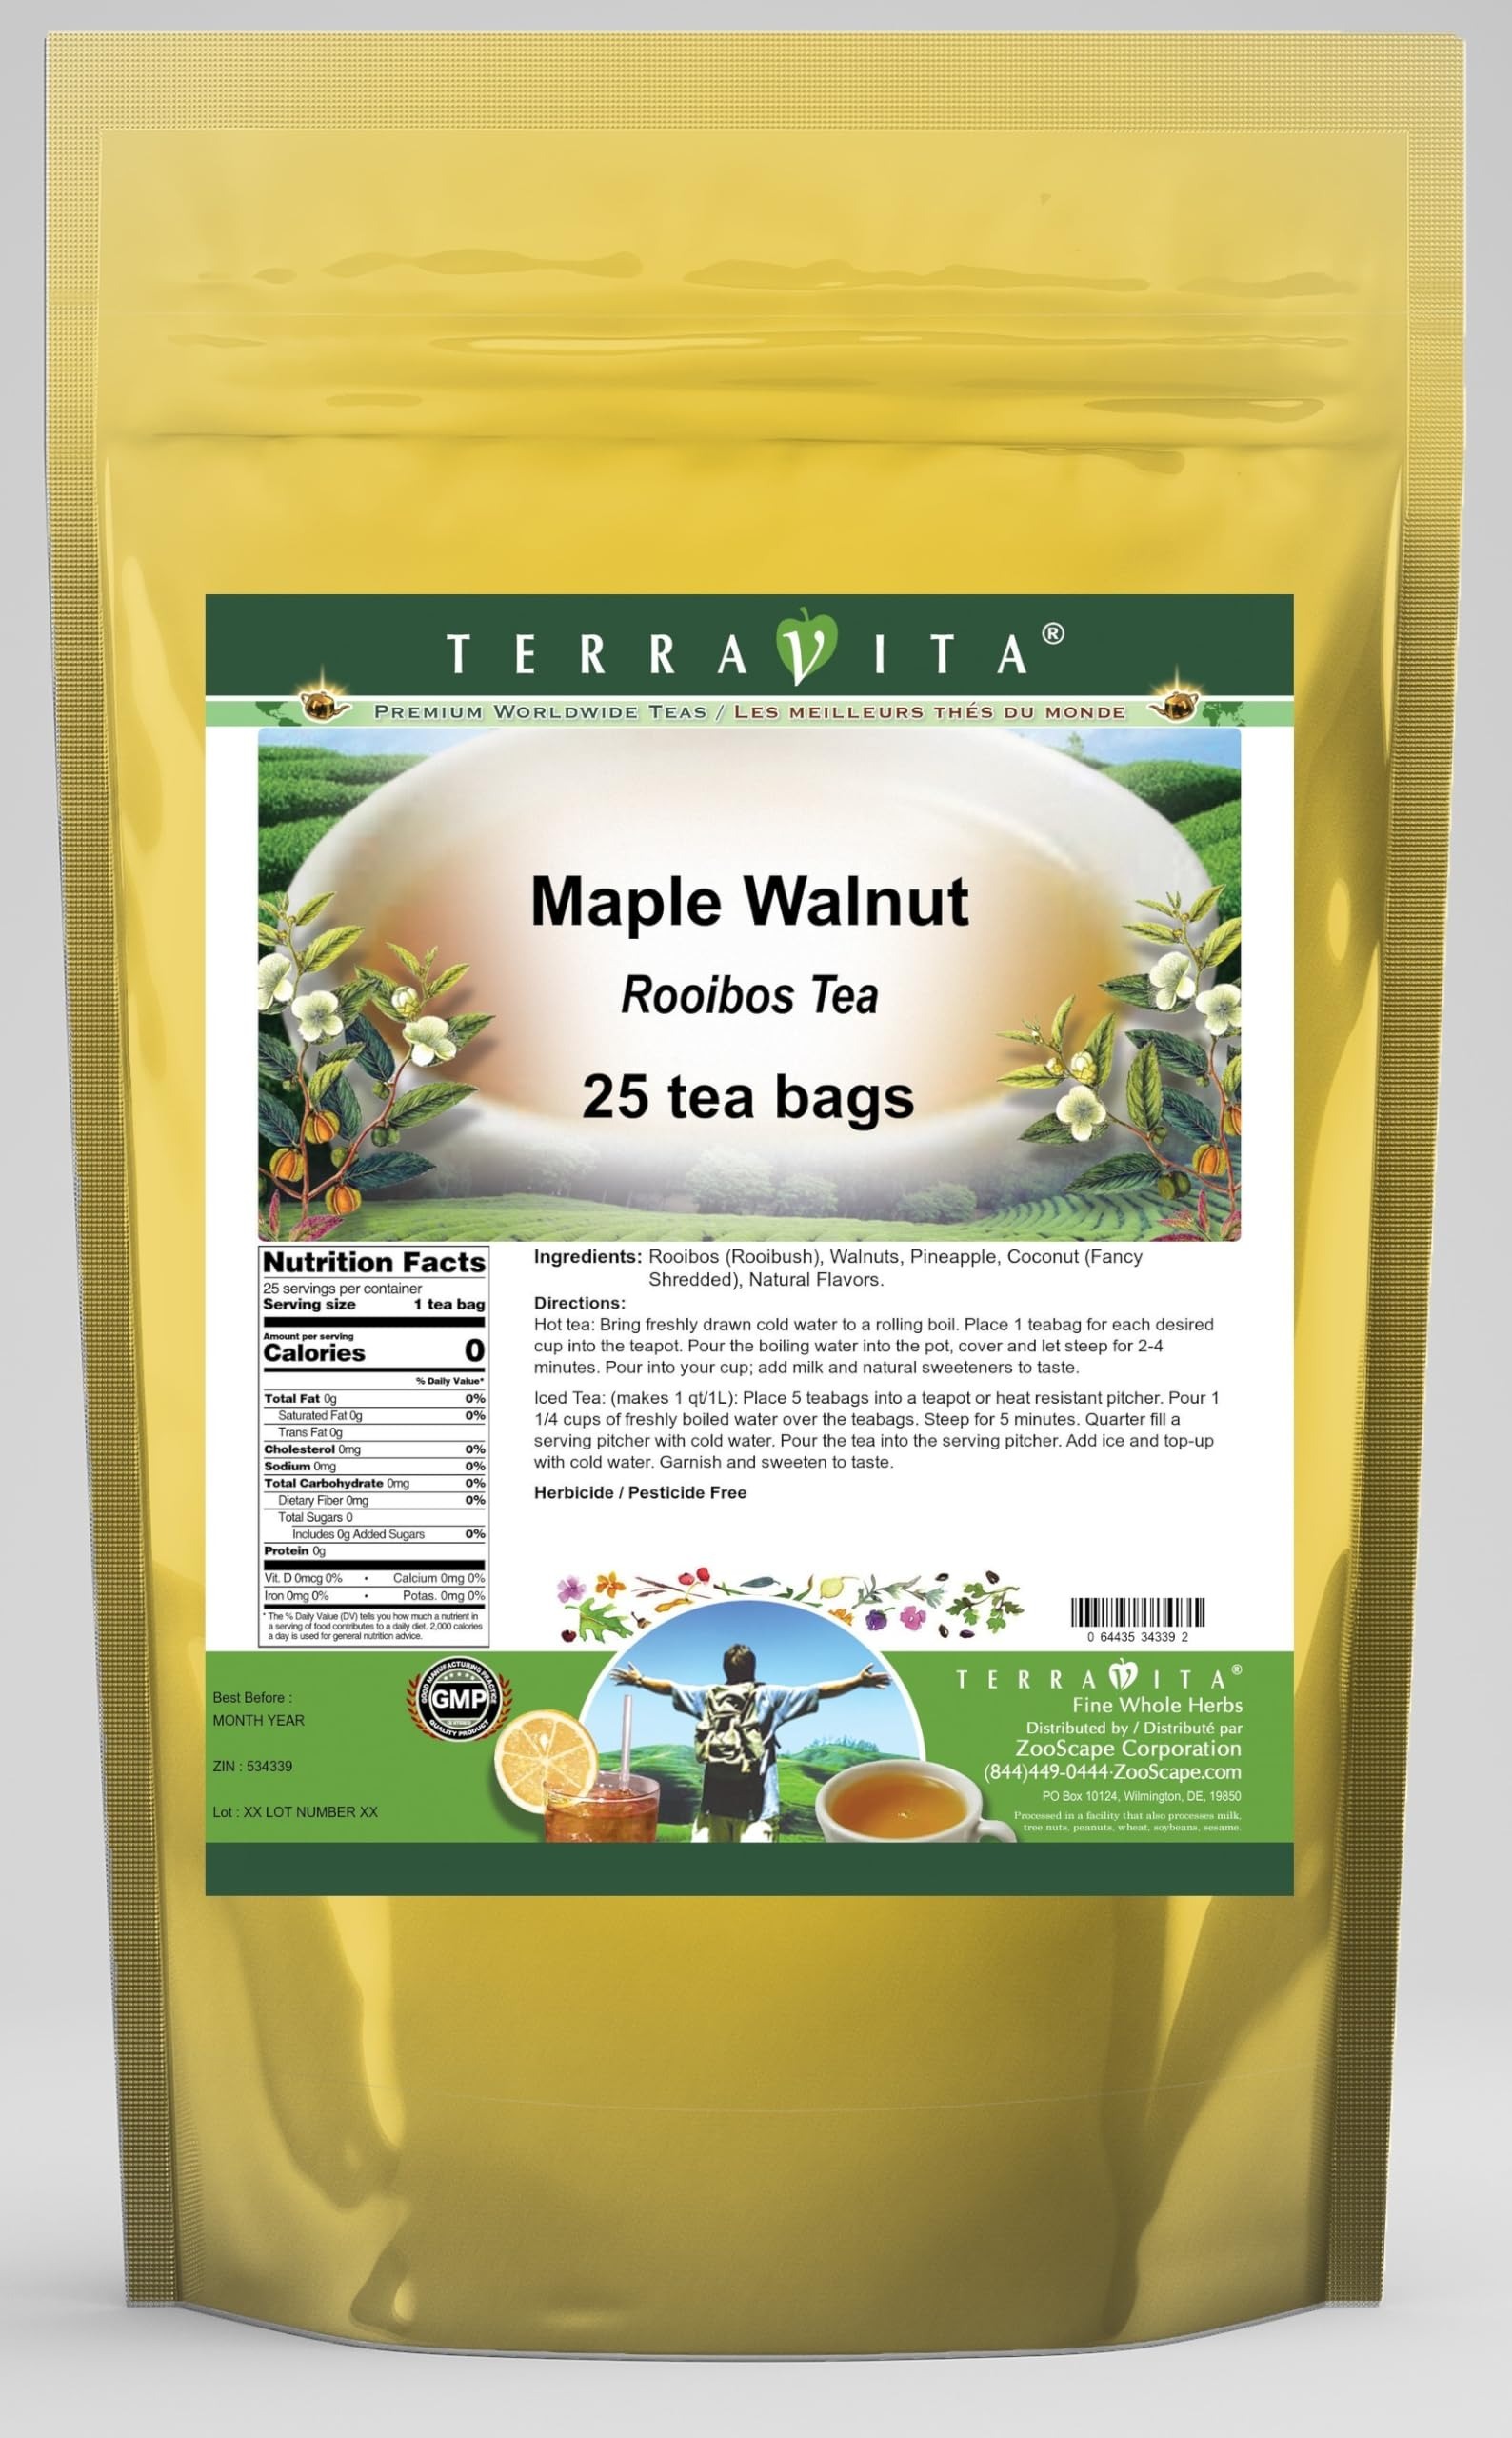
Item Name: Maple Walnut Rooibos Tea (25 tea bags, ZIN: 534339)
Bullet Point 1: Our Maple Walnut Rooibos Tea is a delightful flavored Rooibos tea with Walnuts, Pineapple and Coconut that you will really enjoy! The unique Maple Walnut aroma and taste is a delight! - Ingredients: Rooibos tea, Walnuts, Pineapple, Coconut and Natural Maple Walnut Flavor.
Bullet Point 2: No fillers.
Bullet Point 3: Manufacturer: TerraVita
Bullet Point 4: Size: 25 tea bags
Bullet Point 5: Rooibos Tea Bags - Packed in a convenient upright pouch!
Product Description: Our Maple Walnut Rooibos Tea is a delightful flavored Rooibos tea with Walnuts, Pineapple and Coconut that you will really enjoy! The unique Maple Walnut aroma and taste is a delight! - Ingredients: Rooibos tea, Walnuts, Pineapple, Coconut and Natural Maple Walnut Flavor. - Hot tea brewing method: Bring freshly drawn cold water to a rolling boil. Place 1 teabag for each desired cup into the teapot. Pour the boiling water into the pot, cover and let steep for 2-4 minutes. Pour into your cup; add milk and natural sweeteners to taste. - Iced tea brewing method: (to make 1 liter/quart): Place 5 teabags into a teapot or heat resistant pitcher. Pour 1 1/4 cups of freshly boiled water over the teabags. Steep for 5 minutes. Quarter fill a serving pitcher with cold water. Pour the tea into the serving pitcher. Add ice and top-up with cold water. Garnish and sweeten to taste. - TerraVita is an exclusive line of premium-quality, natural source products that use only the finest, purest and most potent ingredients found around the world. TerraVita is hallmarked by the highest possible standards of purity, potency, stability and freshness. All of our products are prepared with the highest elements of quality control, from raw materials through the entire manufacturing process, up to and including the moment that the bottles or bags are sealed for freshness and shipped out to you. Our highest possible standards are certified by independent laboratories and backed by our personal guarantee. - TerraVita exists to meet and ensure your family's health and wellness without the harmful effects of chemicals and health products. We strive to make all of our products affordable and reliable and are constantly searching the market to maintain our affordability and to look for new ways to serve
Value: 25.0
Unit: Count

Price: 18.47